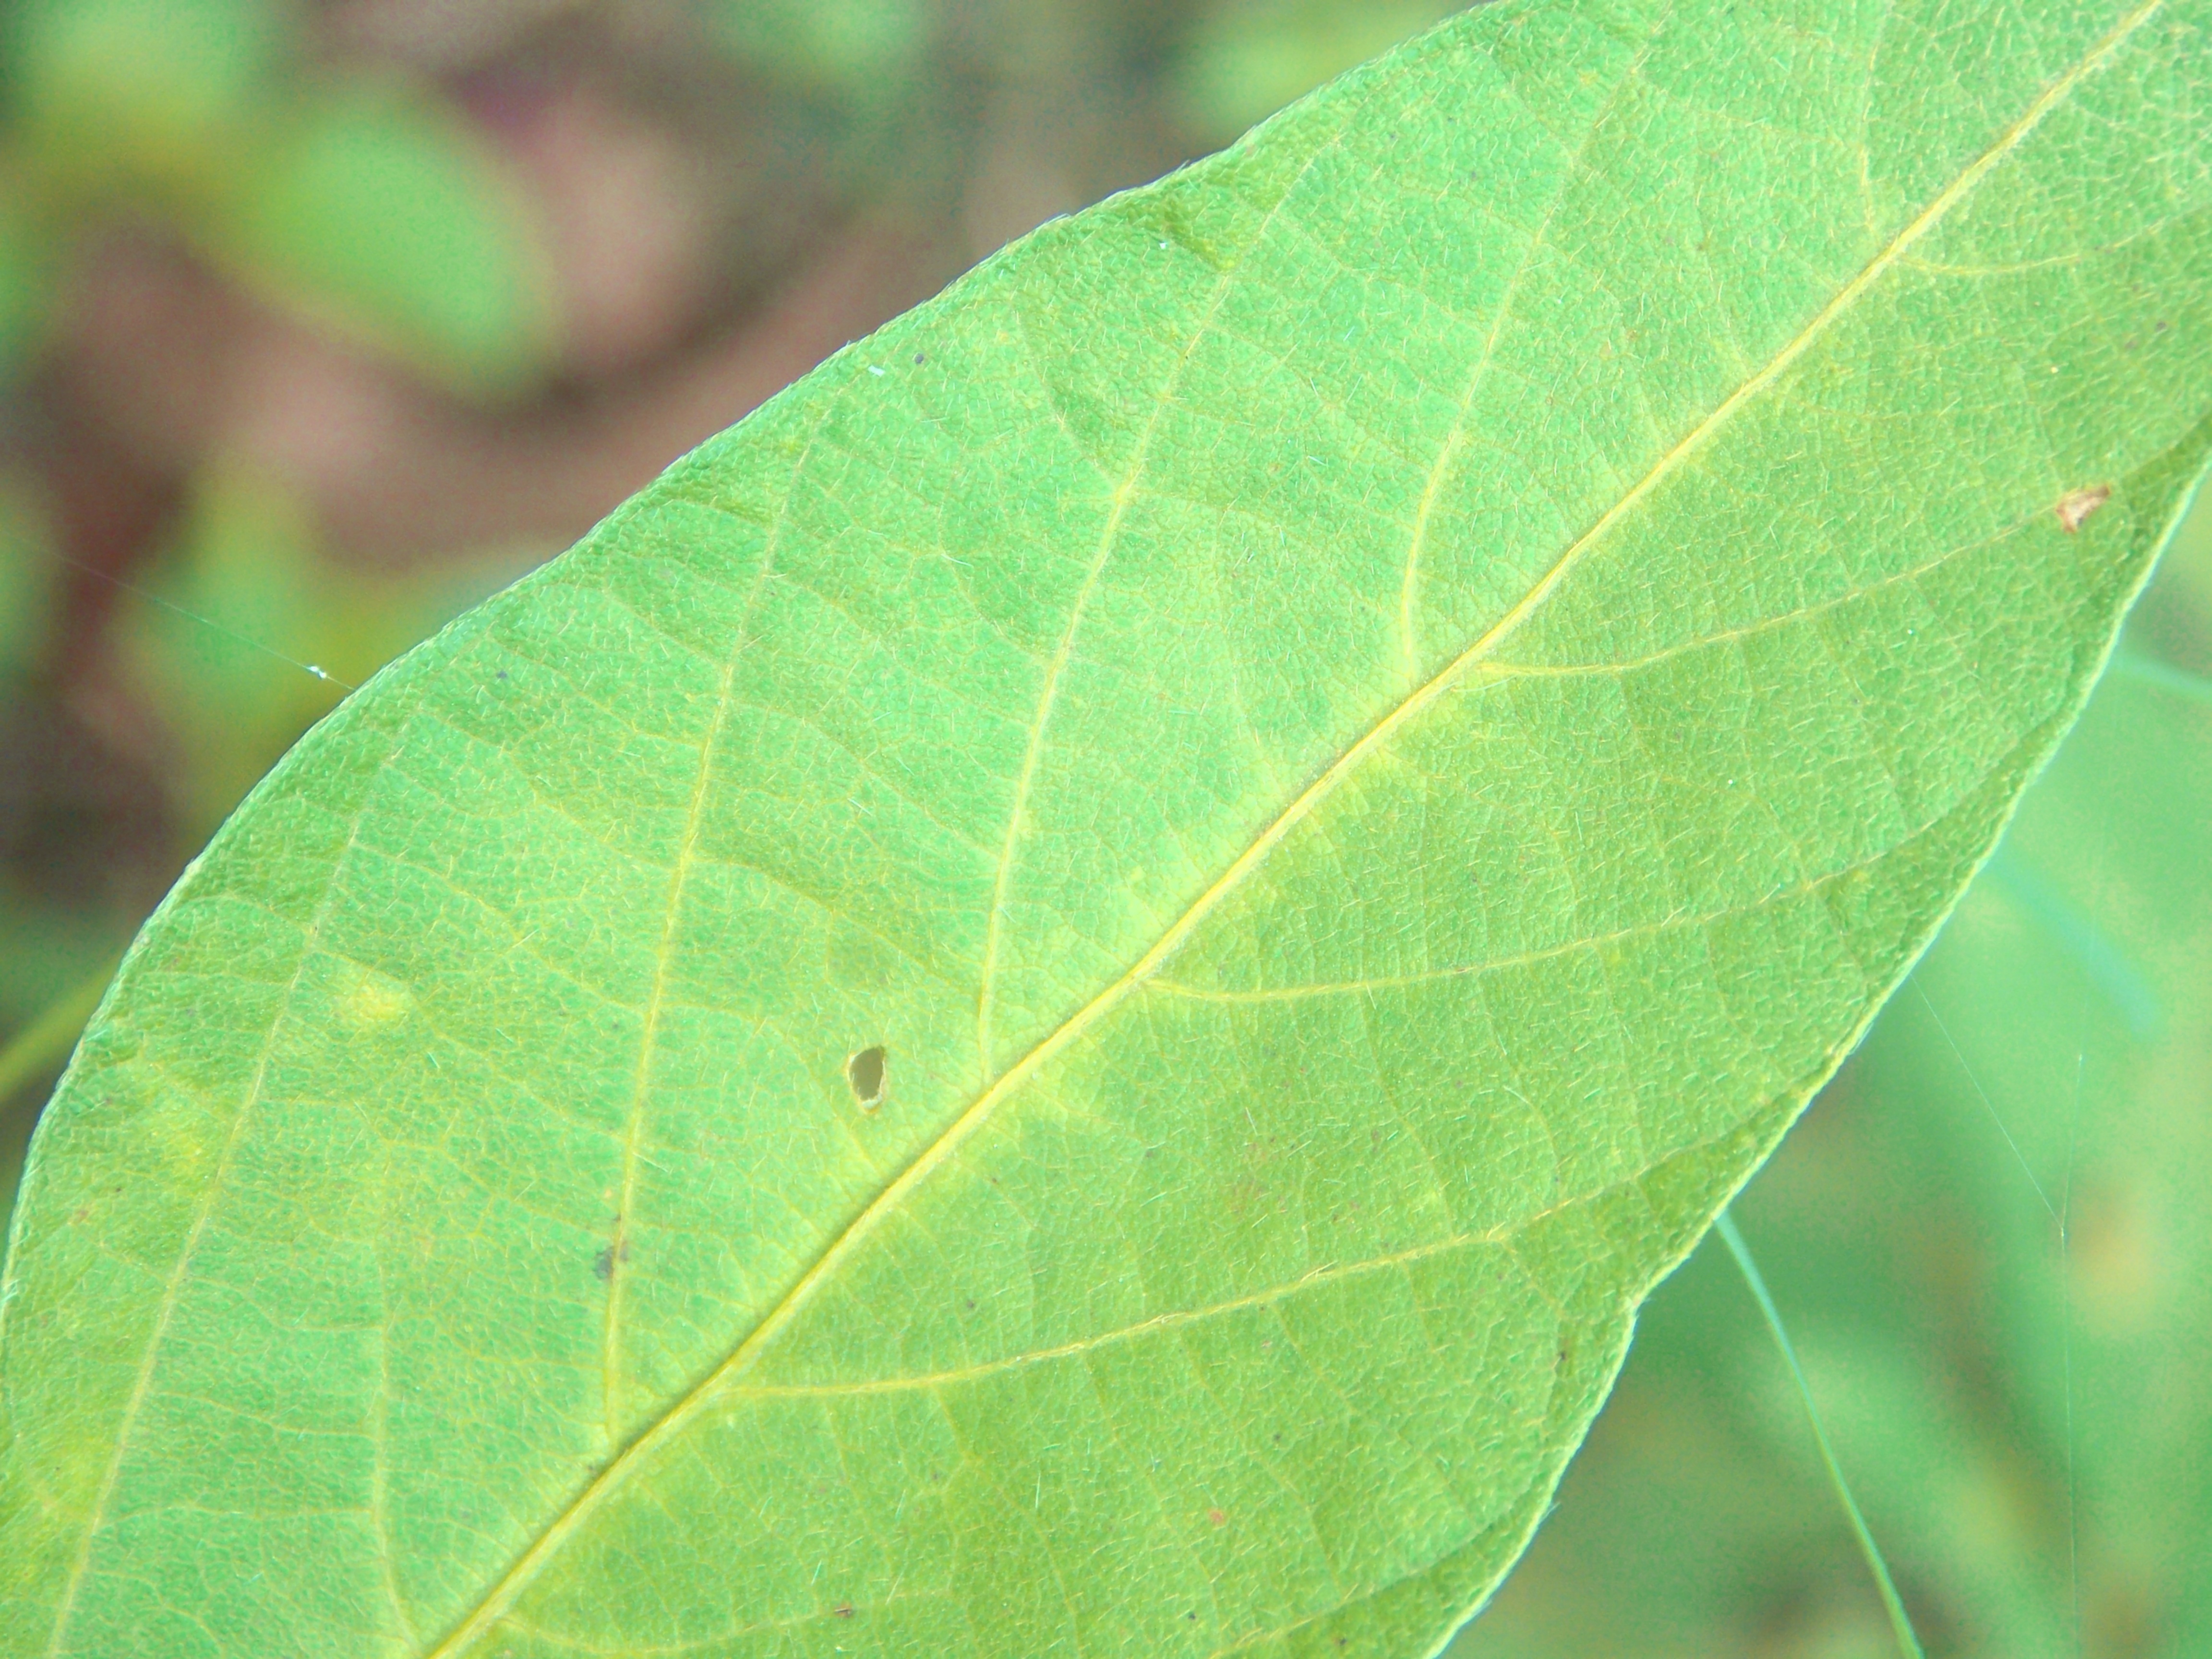
Label: Healthy